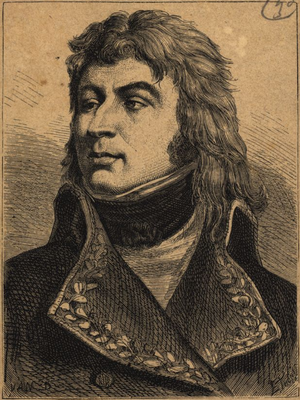
François-Antoine Herman (1758-1837), employé par Napoléon pour faire fonction de ministre de l'intérieur et des finances du Portugal jusqu'au l'invasion des troupes françaises en 1808. Português: François-Antoine Herman (1758-1837), nomeado ministro do Interior e das Finanças de Portugal por Napoleão, durante as Invasões Francesas, em 1808.
Le Conseil de Gouvernement du Portugal est le gouvernement militaire du Portugal présidé par le général Jean-Andoche Junot en 1808.
François-Antoine Herman est un diplomate français né le 30 mars 1758 à Sélestat et mort à Paris le 29 septembre 1837. Il est le père d'Antoine Édouard Herman, préfet.